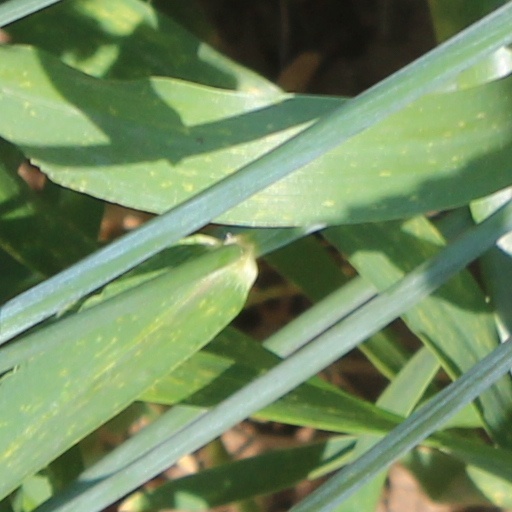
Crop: wheat